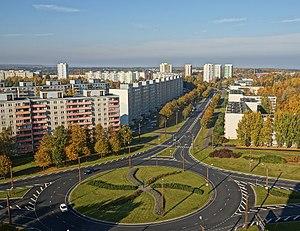
Väike-Õismäe est un quartier du district de Haabersti à Tallinn en Estonie.